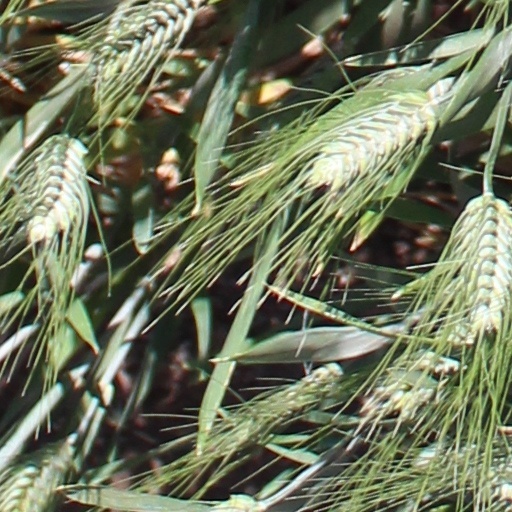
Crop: wheat